La Gaudaine

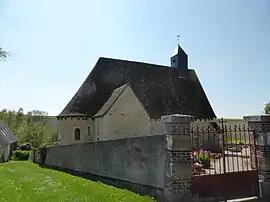
The church in La Gaudaine

La Gaudaine is a commune in the Eure-et-Loir department in northern France.